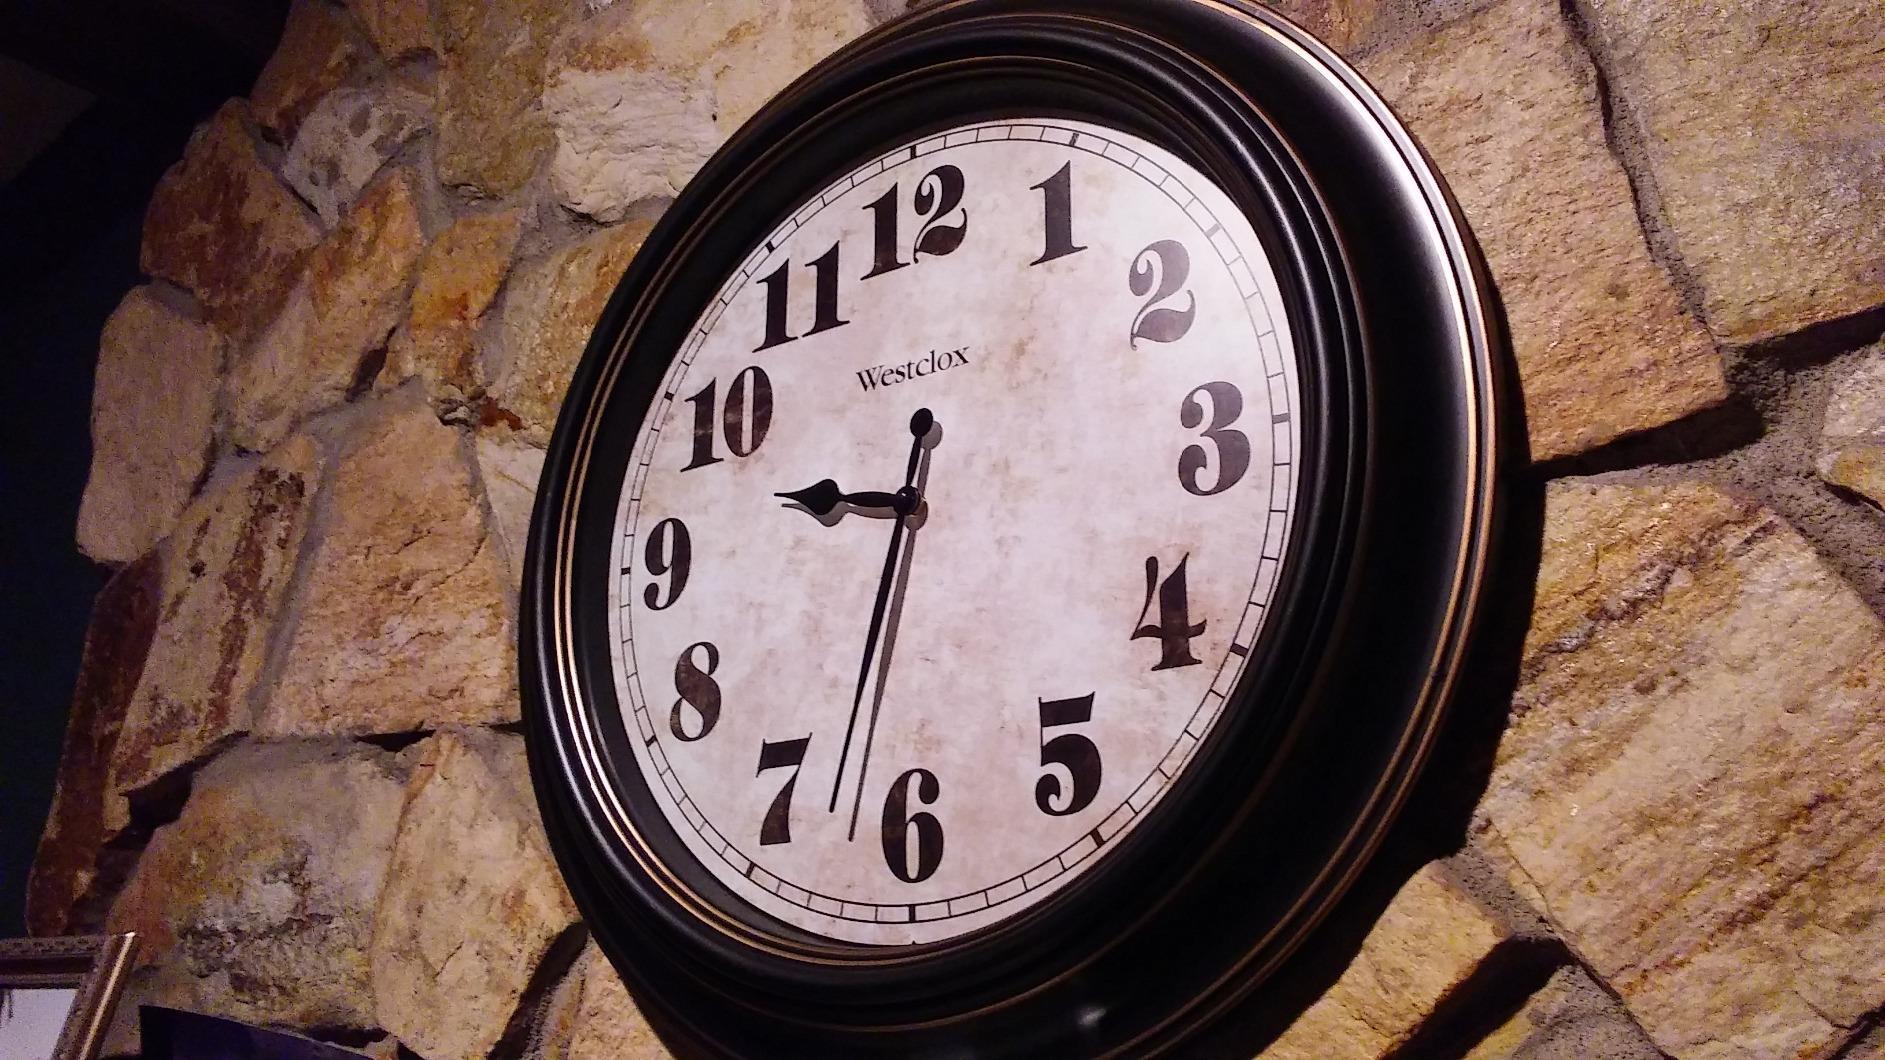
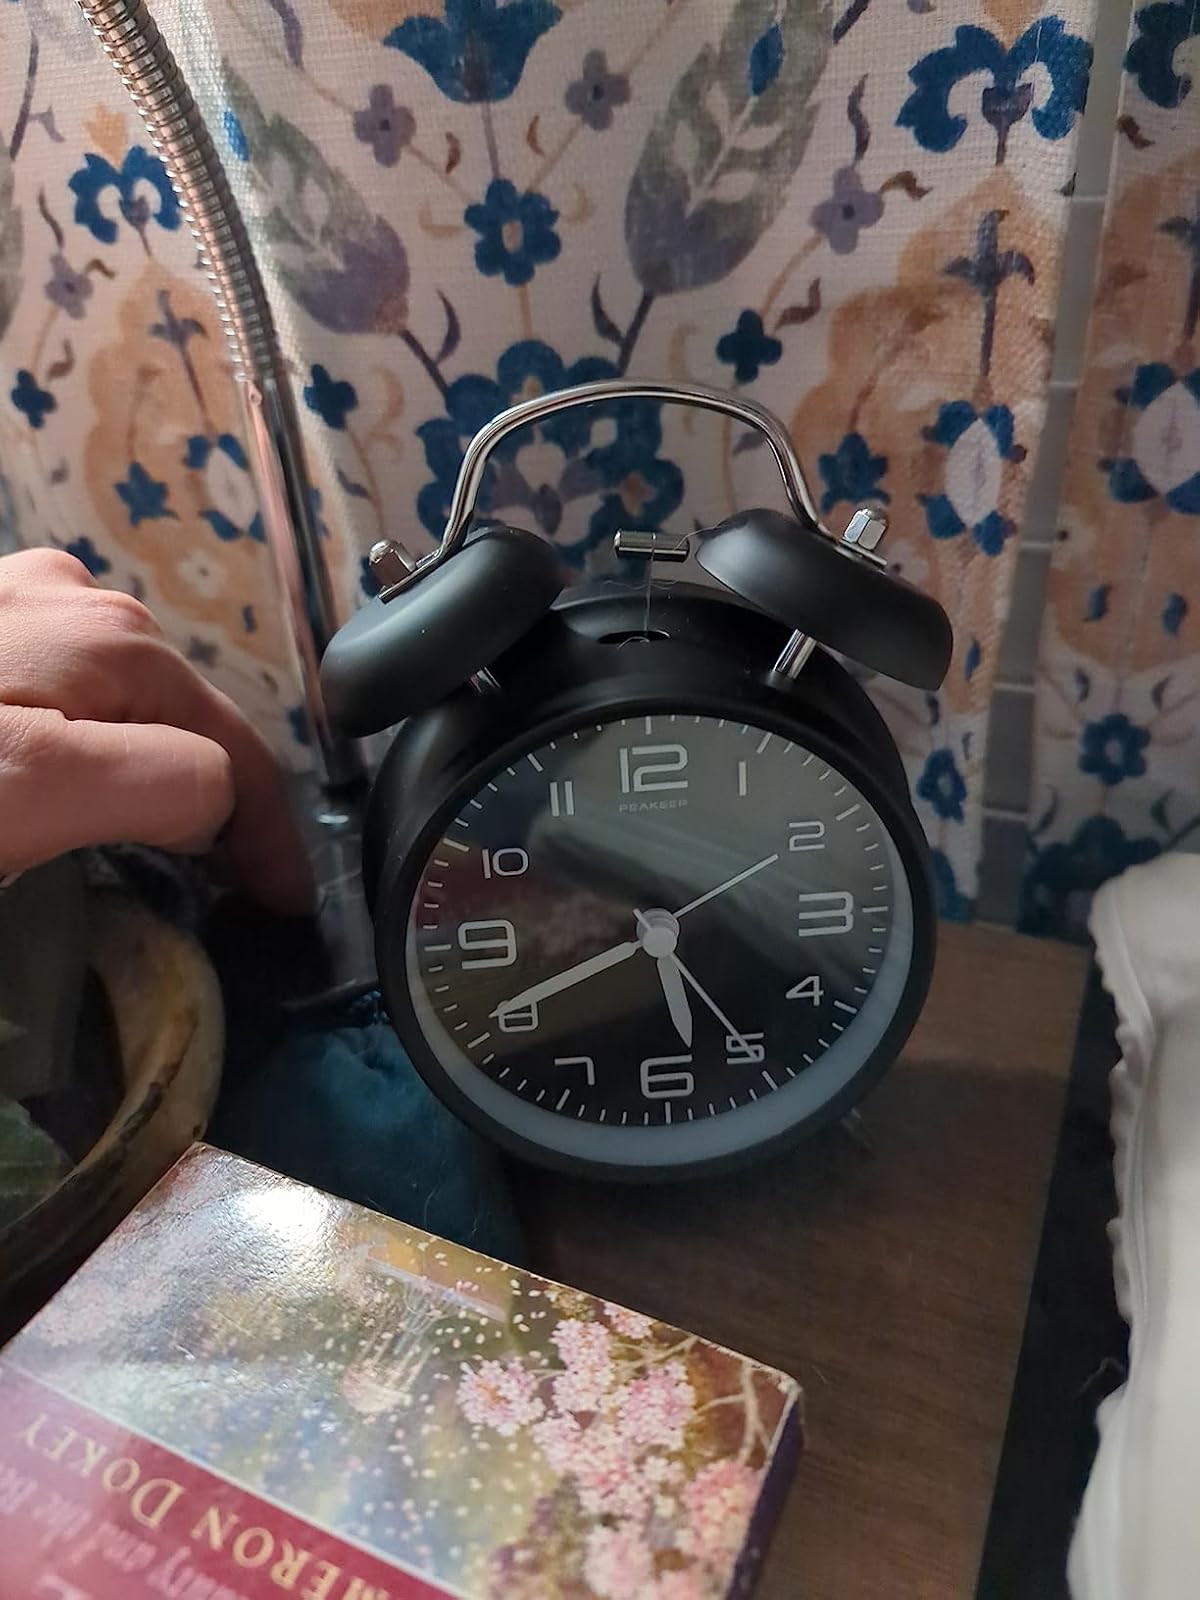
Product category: clock
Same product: no